Vulaines-lès-Provins

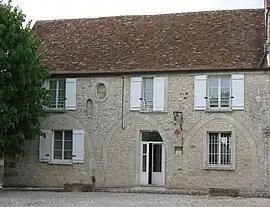
The town hall in Vulaines-lès-Provins

Vulaines-lès-Provins (literally "Vulaines near Provins") is a commune in the Seine-et-Marne department in the Île-de-France region in north-central France.